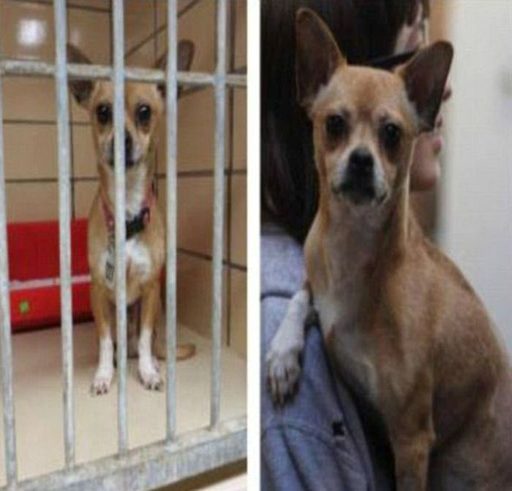
rescued pets before and after the rescue